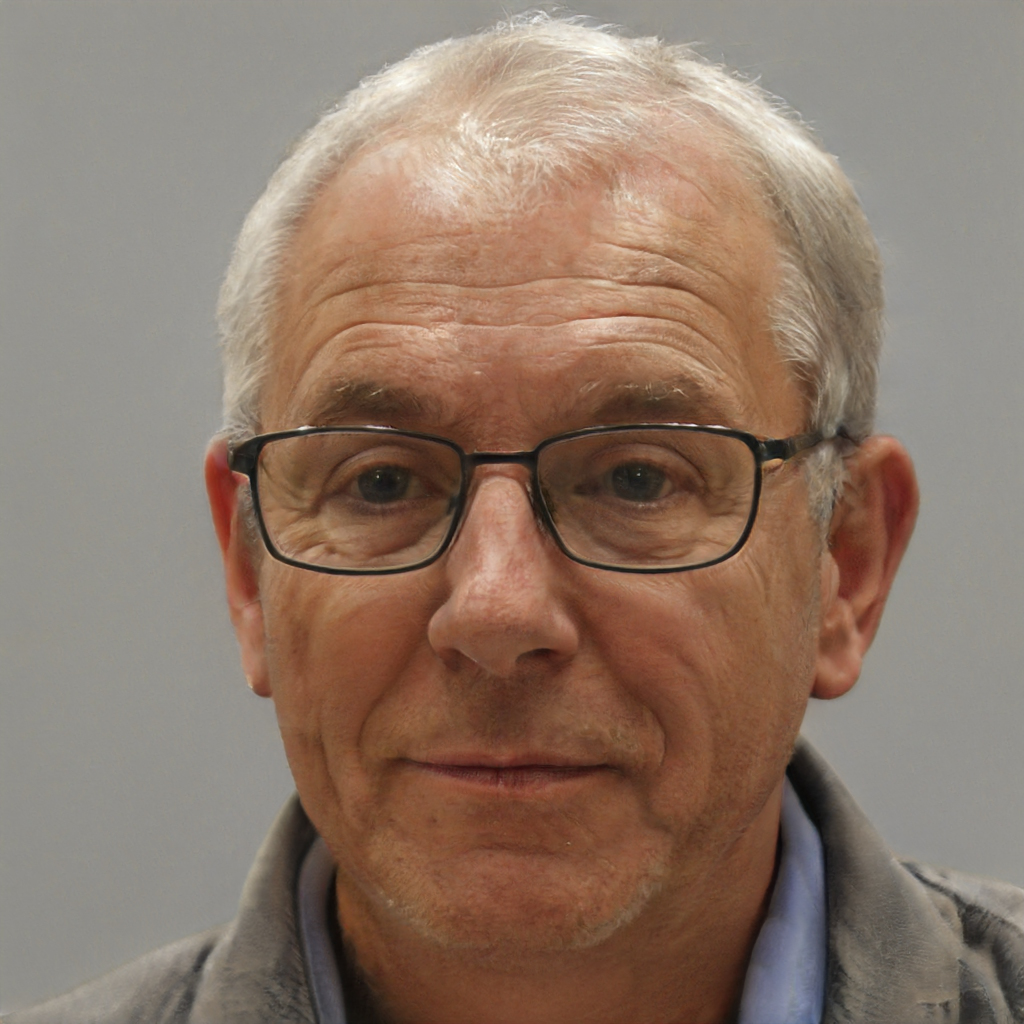
Label: No Watermark